House on Haunted Hill (1999 film)

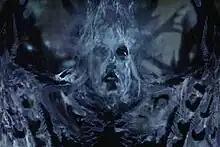
The surrealist effects featured in the film's climax were inspired by H.P. Lovecraft and Rorschach inkblots

Some reviewers noted that the surrealistic jerking, twitching effect of the ghosts featured in the film was similar to the effects in Adrian Lyne's film "Jacob's Ladder" (1990). The special effects in the film were designed by Gregory Nicotero and Robert Kurtzman, with additional makeup design by Dick Smith in his last film credit. One of the monster figures featured in the film during Price's underwater hallucination sequence was a creation of Smith's that was intended to be used in "Ghost Story" (1981) but was ultimately not featured. Malone, struck by the appearance of the figure—which consisted of an eyeless, noseless human head with an enlarged mouth—was granted permission from Smith to use it in the film.